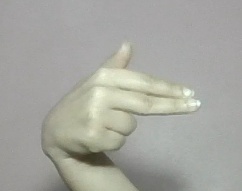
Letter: ghain